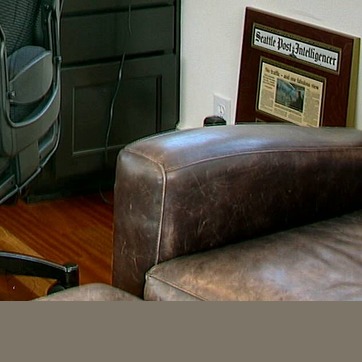
Material: leather